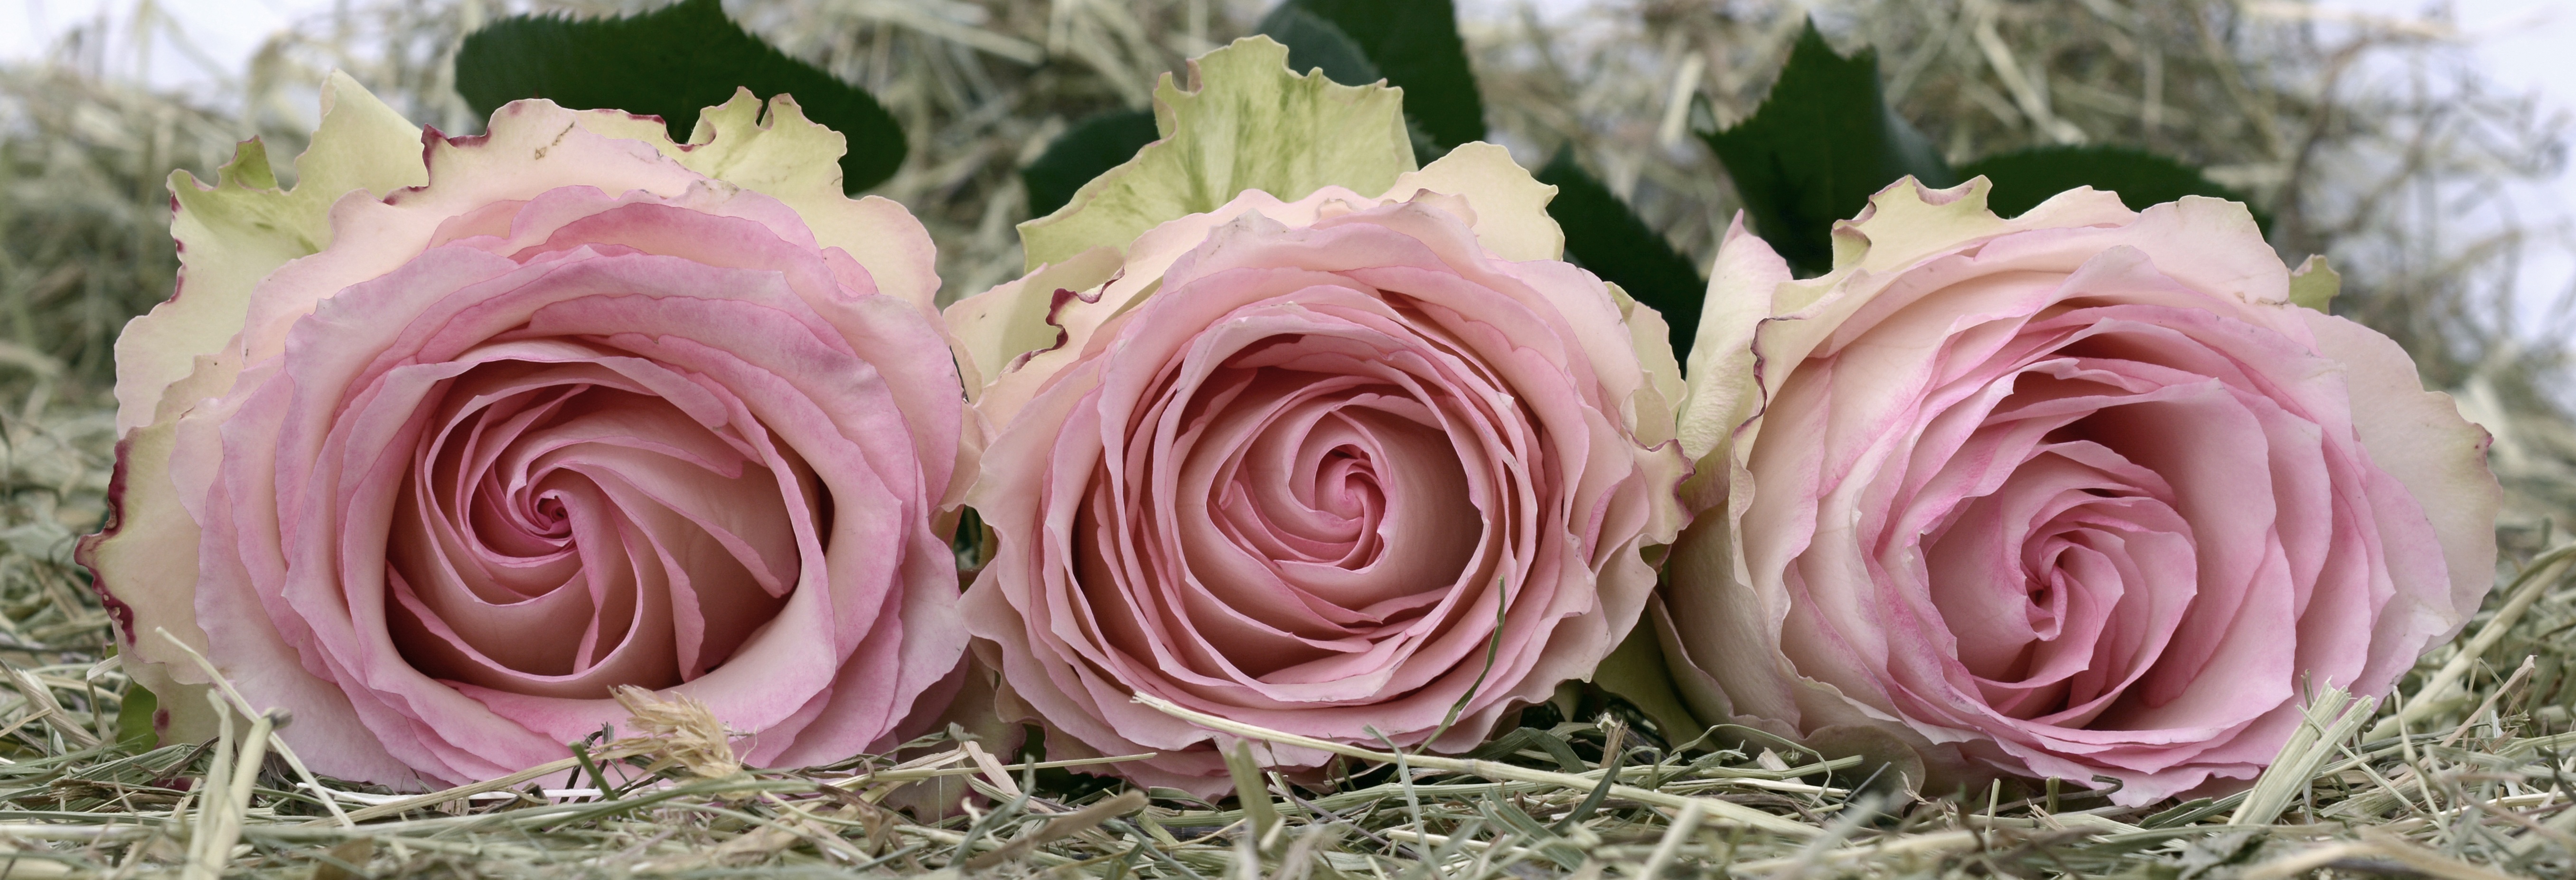
nature, plant, flower, petal, love, rose, green, banner, romance, romantic, pink, flora, wedding day, flowers, roses, floristry, noble, valentine's day, rose flower, pink roses, flowering plant, garden roses, mother's day, header, head image, flower bouquet, cut flowers, floral design, land plant, flower arranging